Intelligence analysis

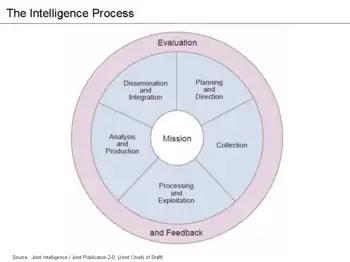
Analysis is part of the Intelligence Process or Cycle

Intelligence analysis is a way of reducing the ambiguity of highly ambiguous situations. Many analysts prefer the middle-of-the-road explanation, rejecting high or low probability explanations. Analysts may use their own standard of proportionality as to the risk acceptance of the opponent, rejecting that the opponent may take an extreme risk to achieve what the analyst regards as a minor gain. The analyst must avoid the special cognitive traps for intelligence analysis projecting what she or he wants the opponent to think, and using available information to justify that conclusion. Being aware that one's enemies may try to confuse is a relevant factor, especially in the areas of intelligence cycle security and its subdiscipline counterintelligence. During World War II, the German word for counterintelligence art was "Funkspiel", or radio game—not a game in the sense of playing fields, but something that draws from game theory and seeks to confuse one's opponents.